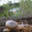
Label: snail